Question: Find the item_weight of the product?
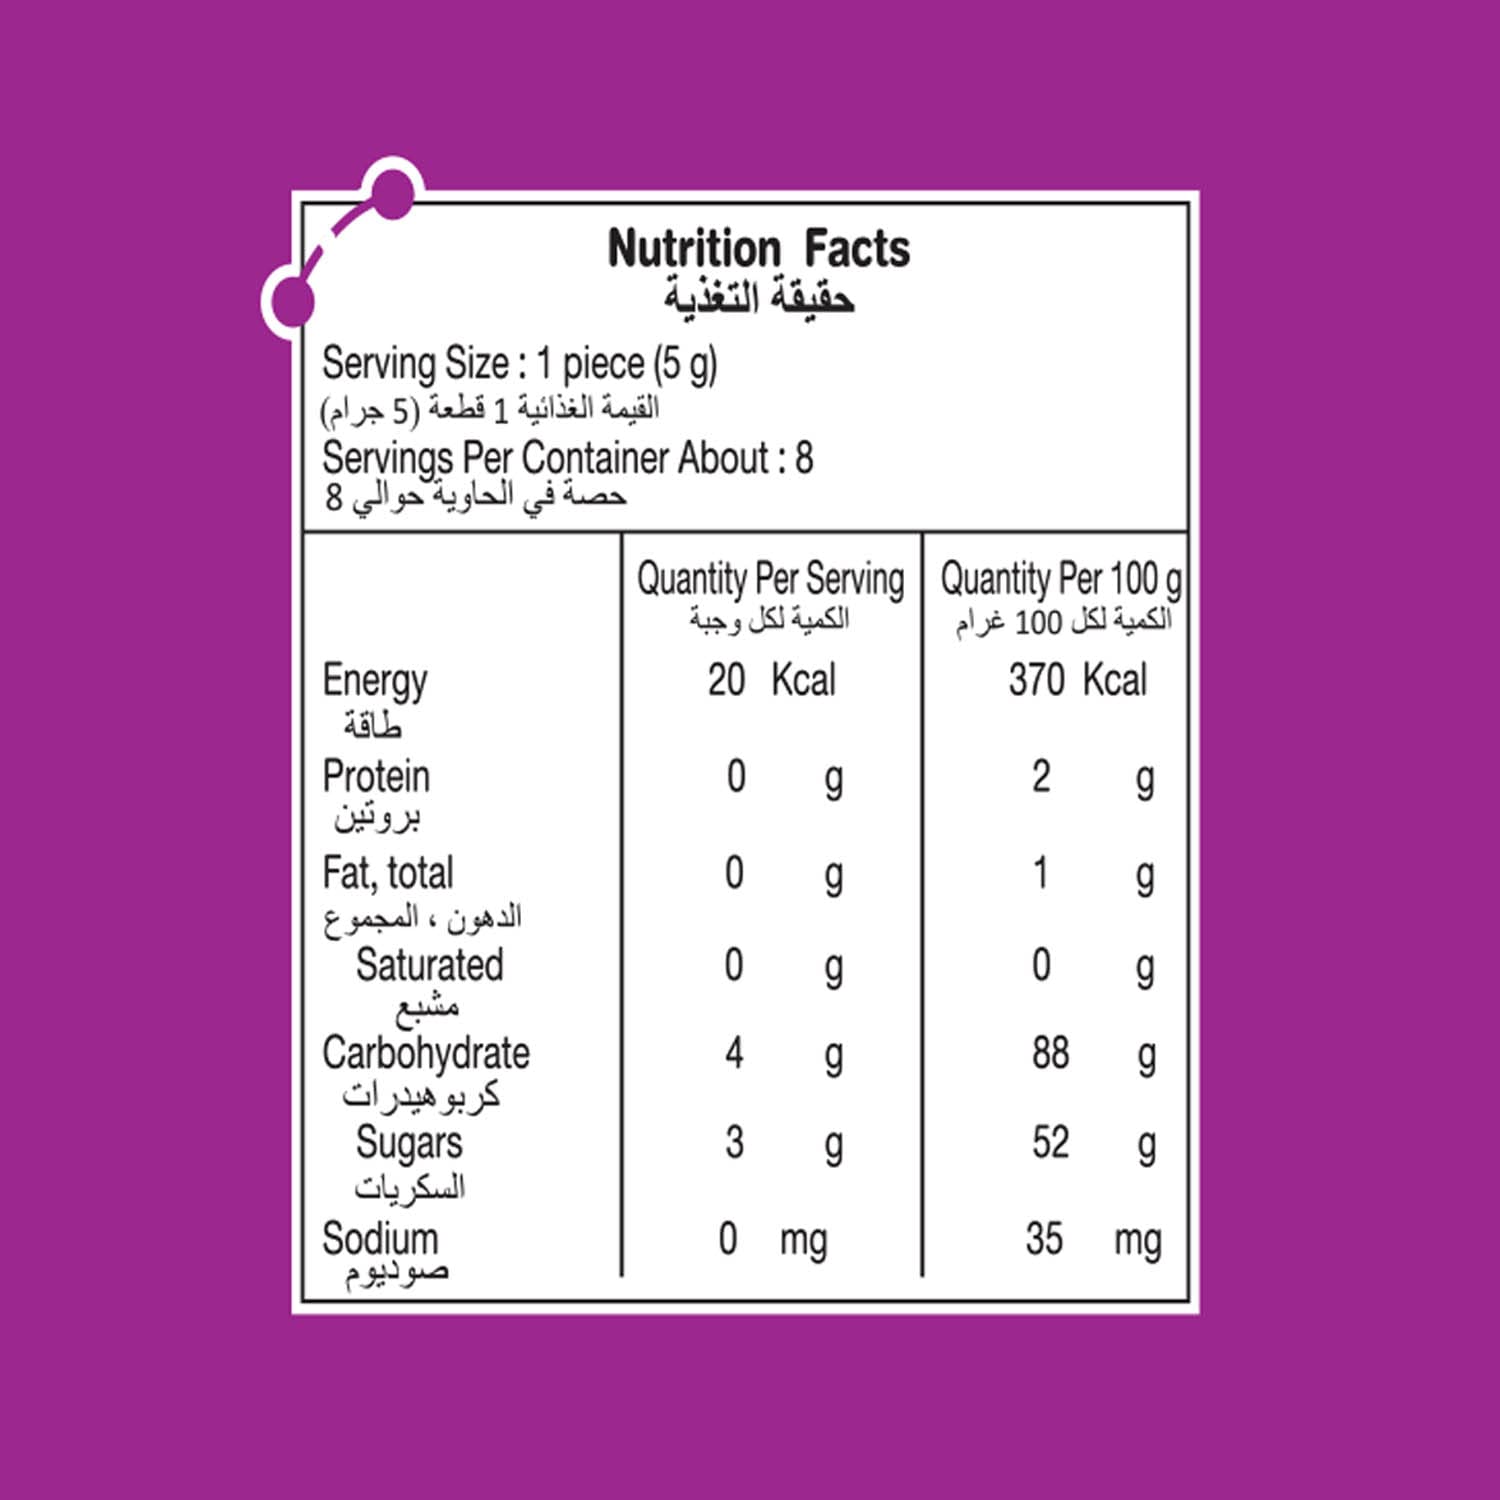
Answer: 5 gram